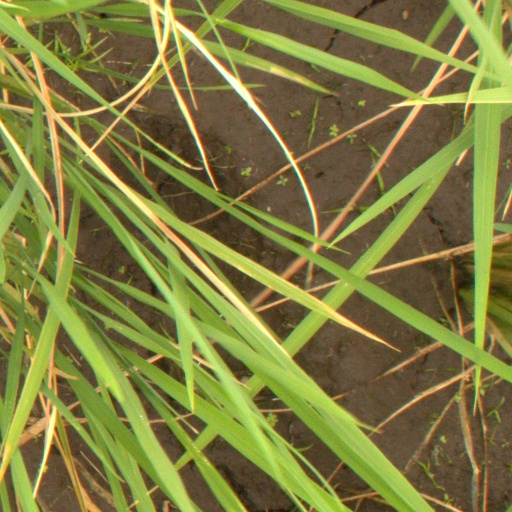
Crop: rice